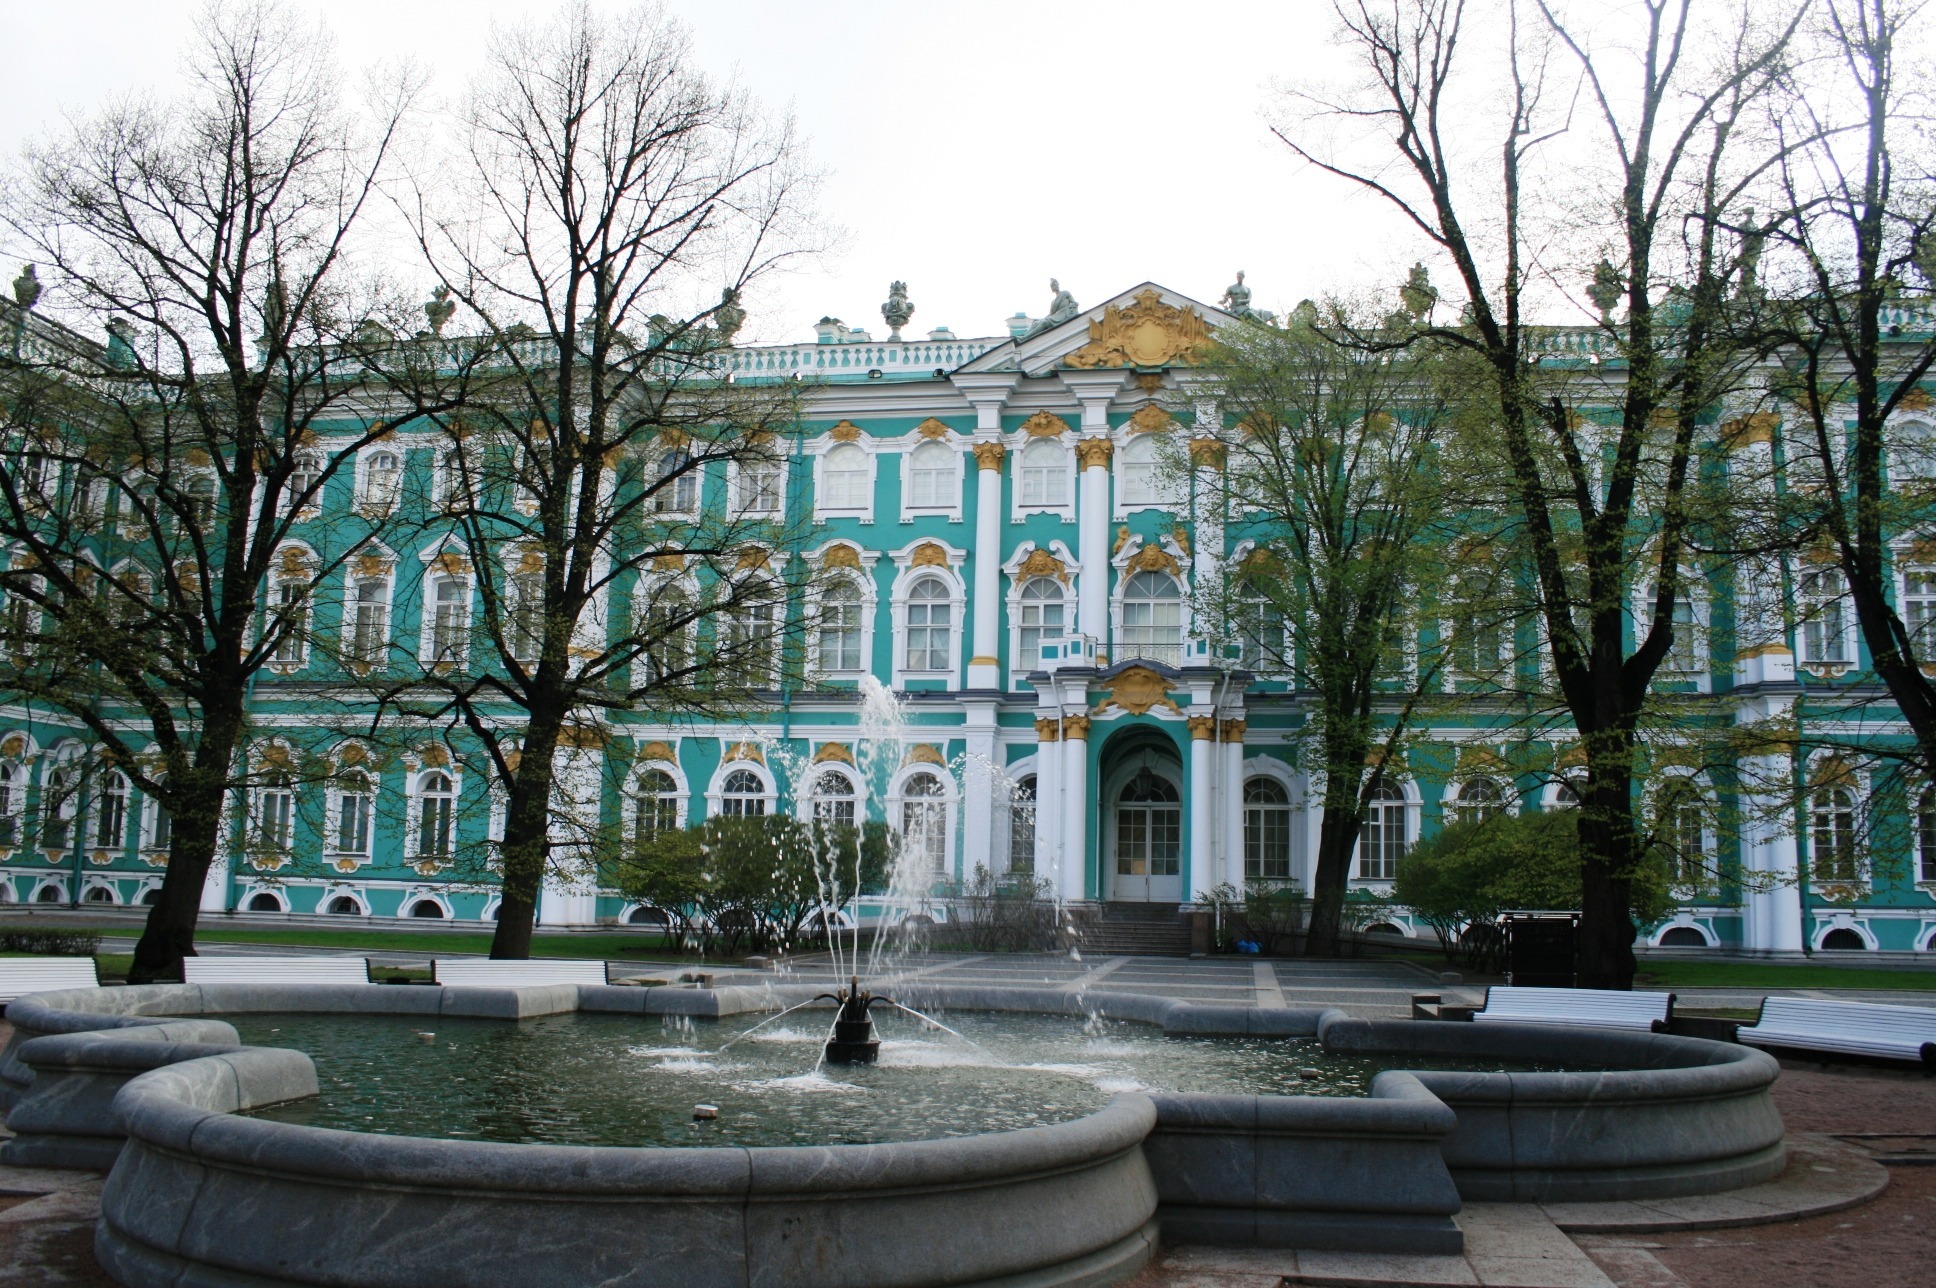
tree, water, architecture, plant, white, mansion, house, building, palace, city, green, plaza, landmark, facade, exterior, trees, courtyard, gold, decorative, arches, pillars, fountain, town square, fountains, historical, tourist attraction, estate, hermitage, water feature, cultural, winter palace, art exhibit